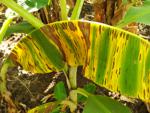
Label: segatoka